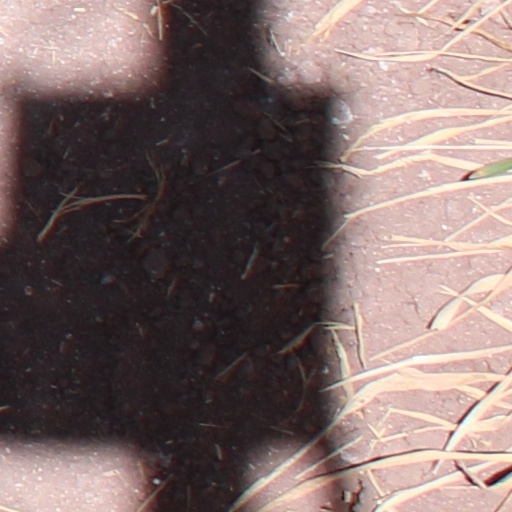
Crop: wheat